The Governor's Daughter

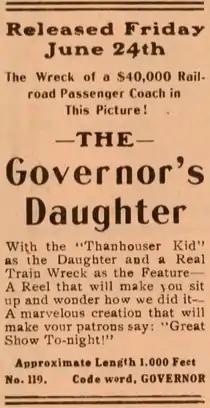
An advertisement for the film

The Governor's Daughter is a 1910 American silent short drama produced by the Thanhouser Company. The story details a convict who is being sent to prison when the train is wrecked and the sheriff escorting him is killed. The convict frees himself, but halts his escape to save the life of a little girl. As he returns the girl to her nurse, a policeman identifies and recaptures him. Later the little girl accompanies her father, the governor, on a tour of the prison and the father pardons the hero-convict. The film included scenes of a real train wreck and the scenario was written around the filming of the disaster. The film received praise for the before and after scenes which were described as shocking to "The Moving Picture World"s reviewer. The film was released on June 24, 1910, and was shown as far away as Australia. The film is presumed lost.